Irwell Sculpture Trail

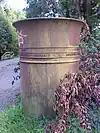
Trinity

The work called "Trinity" focuses on the period the railway line was constructed, the deaths of many of the 'navvies' involved in the digging of the Outwood cutting and the pre-railway history of the site. The flowers' names hint at the loss of these unknown workers and are a memorial to them and reflect the woodlands that surround the site. Harebell = Grief, Snowdrop = Consolation, Rosemary = Remembrance.